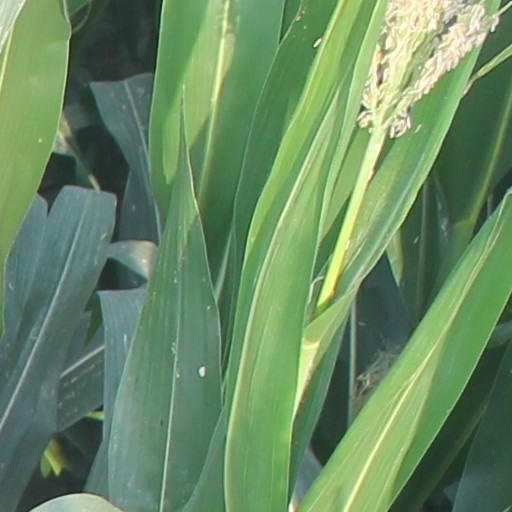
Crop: maize; corn